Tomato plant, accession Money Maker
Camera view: tilt-top (135 deg); turntable rotation: 330 degrees
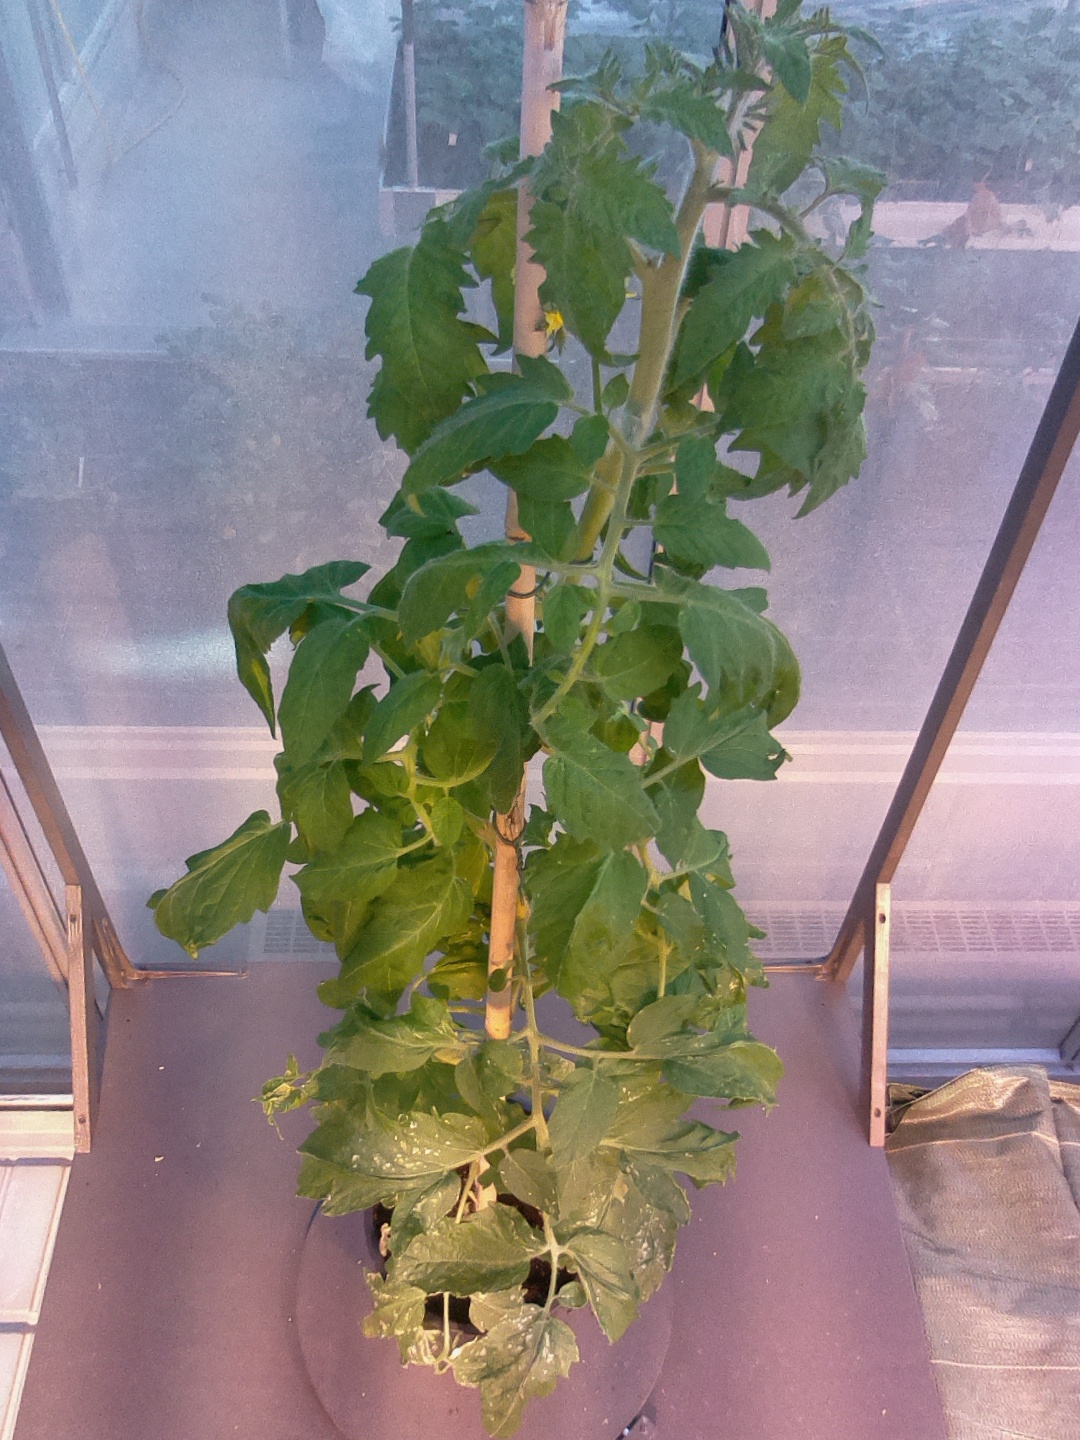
BBCH growth stage 63: 30%-40% of flowers open